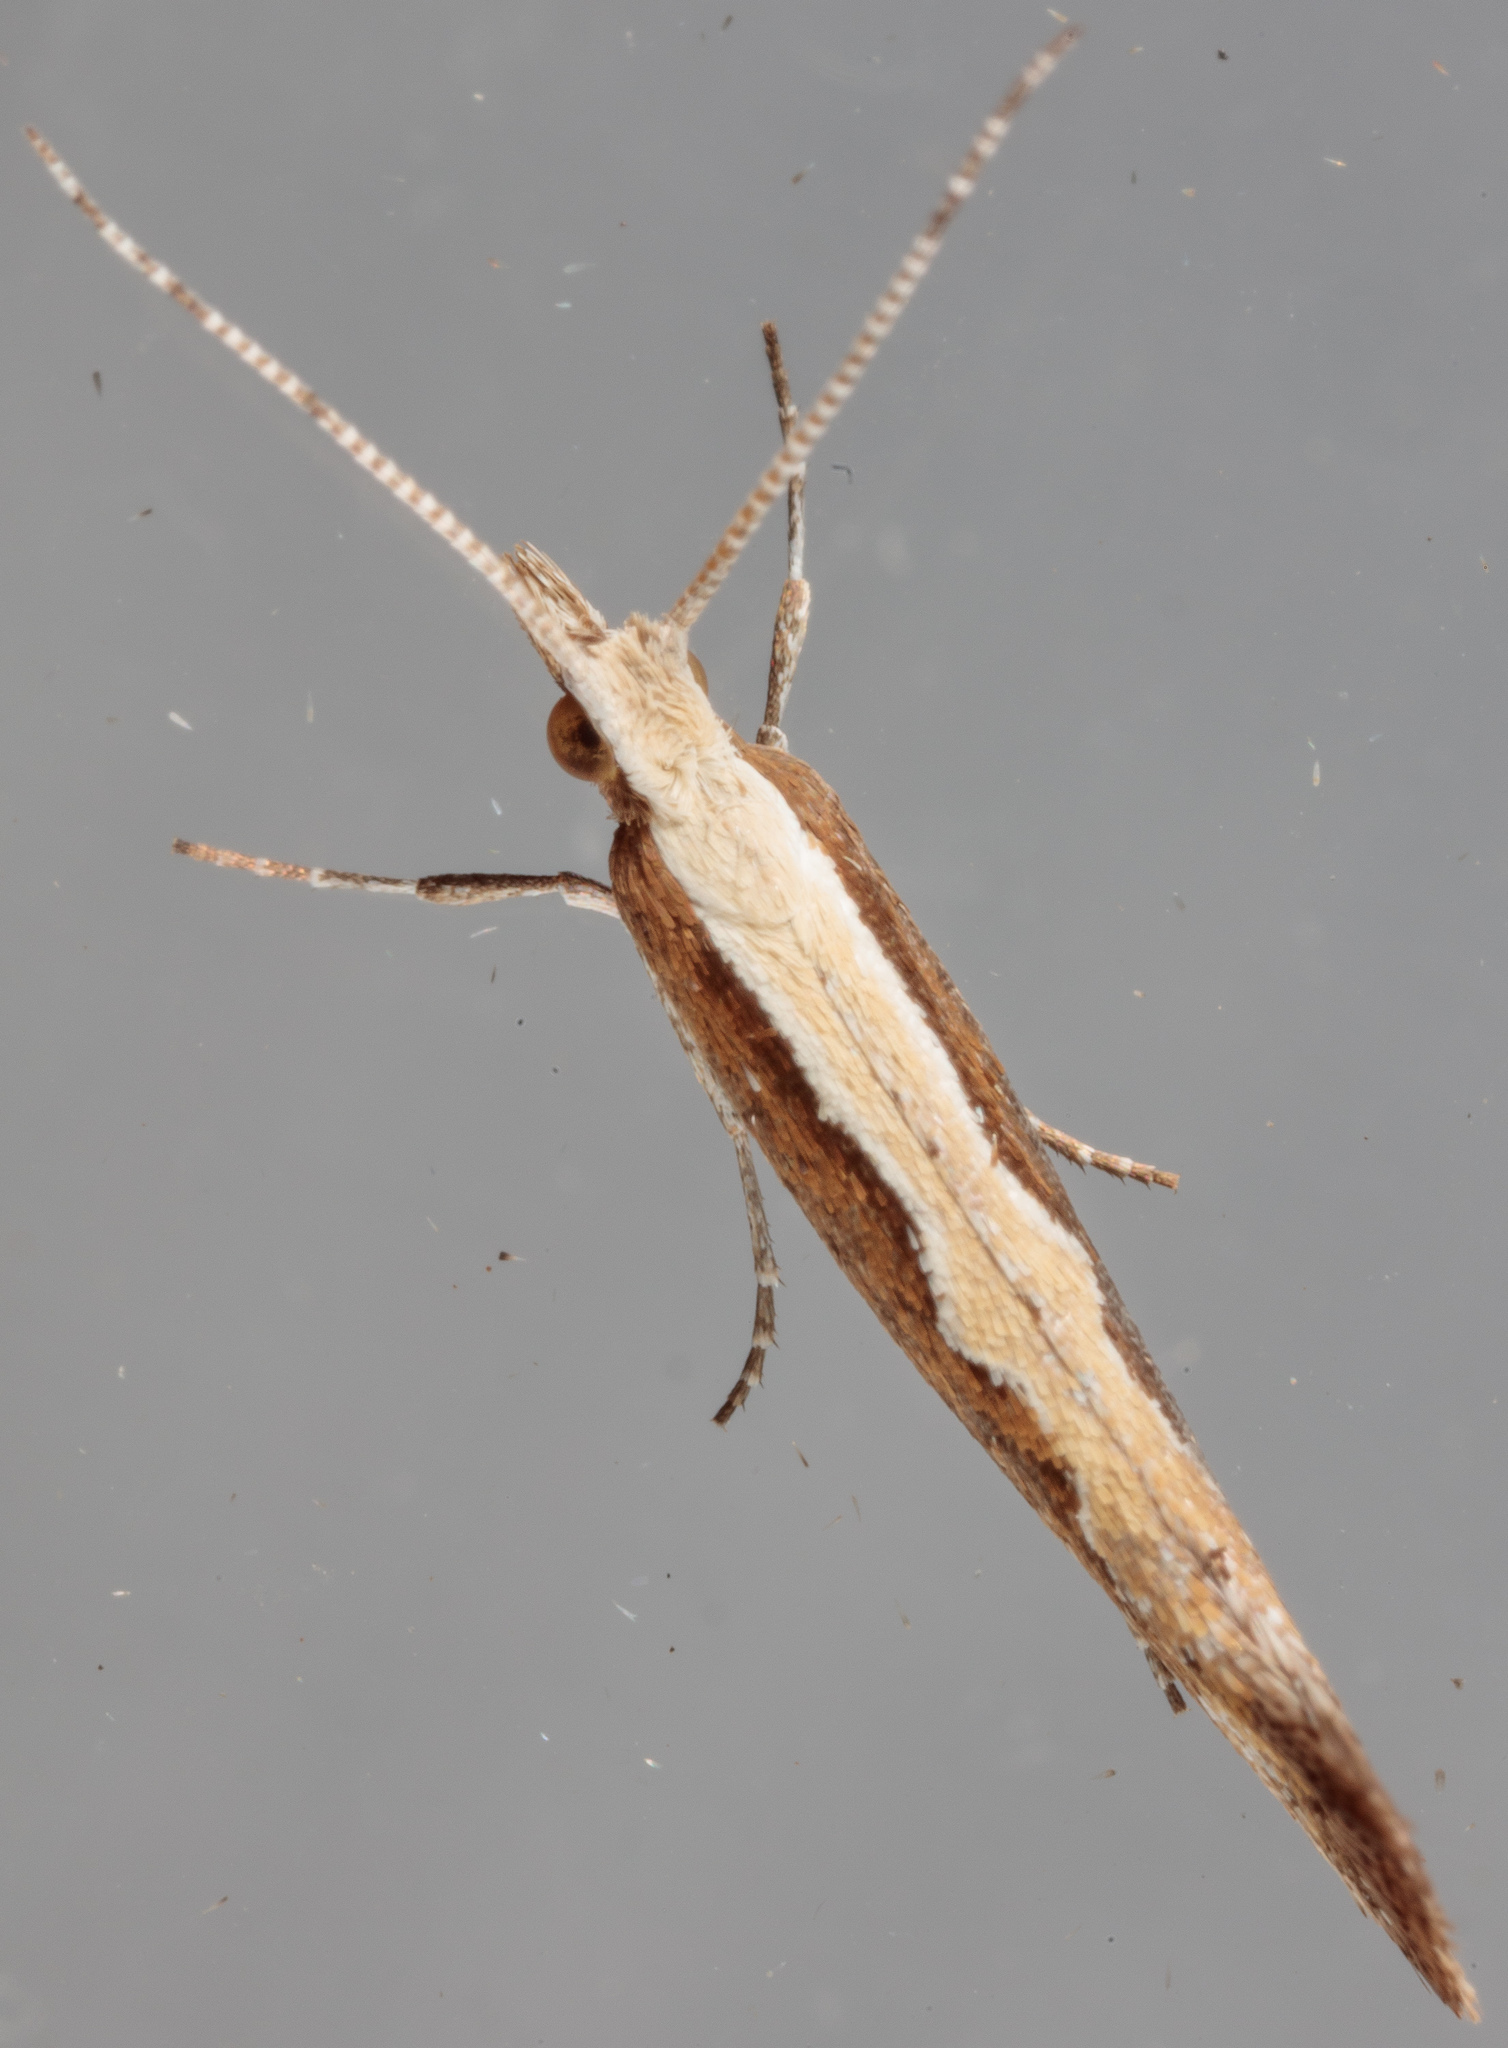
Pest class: diamondback_moth